Anna Caulfield McKnight

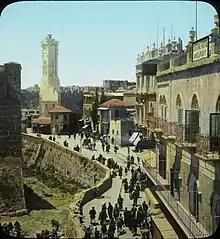
One of McKnight's colored lantern slides: Jaffa Gate, 1910

Anna gave her first lectures after joining the Grand Rapids Ladies' Literary Club after her graduation from Sacred Heart Academy; friends suggested that she pursue lecturing as a career, and she went to the Harvard Annex with that in mind. In Europe she gave lectures and pursued material of interest, meeting with Pope Leo XIII for example (she later met Pope Benedict XV and Pope Pius XI). On her return to the United States, she lectured widely at institutions such as the Brooklyn Institute of Arts and Sciences, the Chicago Art Institute, and Vassar College; her lecture at the French embassy in Washington, DC so impressed President William Howard Taft that he invited Anna and her mother to visit him at his summer home on Lake Champlain. She also spoke at the 1898 biennial meeting of the General Federation of Women's Clubs in Denver, Colorado. She was appointed a member of the Fine Arts department at the Paris Exposition, 1900 by United States Commissioner-General Ferdinand Peck.